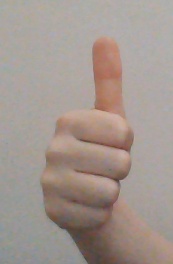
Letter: aleff